Royal tonsure ceremony

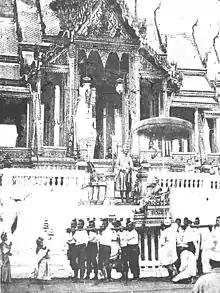
The "sokan" ceremony of Prince Chulalongkorn, 1866

The "sokan" ceremony, often translated as royal tonsure ceremony, was an important royal practice in Siam (now Thailand). It was an elaborate form of the Thai topknot-cutting ceremony, reserved for royalty of "phra ong chao" rank and above.